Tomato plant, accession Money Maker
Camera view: horizontal (90 deg, fisheye); turntable rotation: 180 degrees
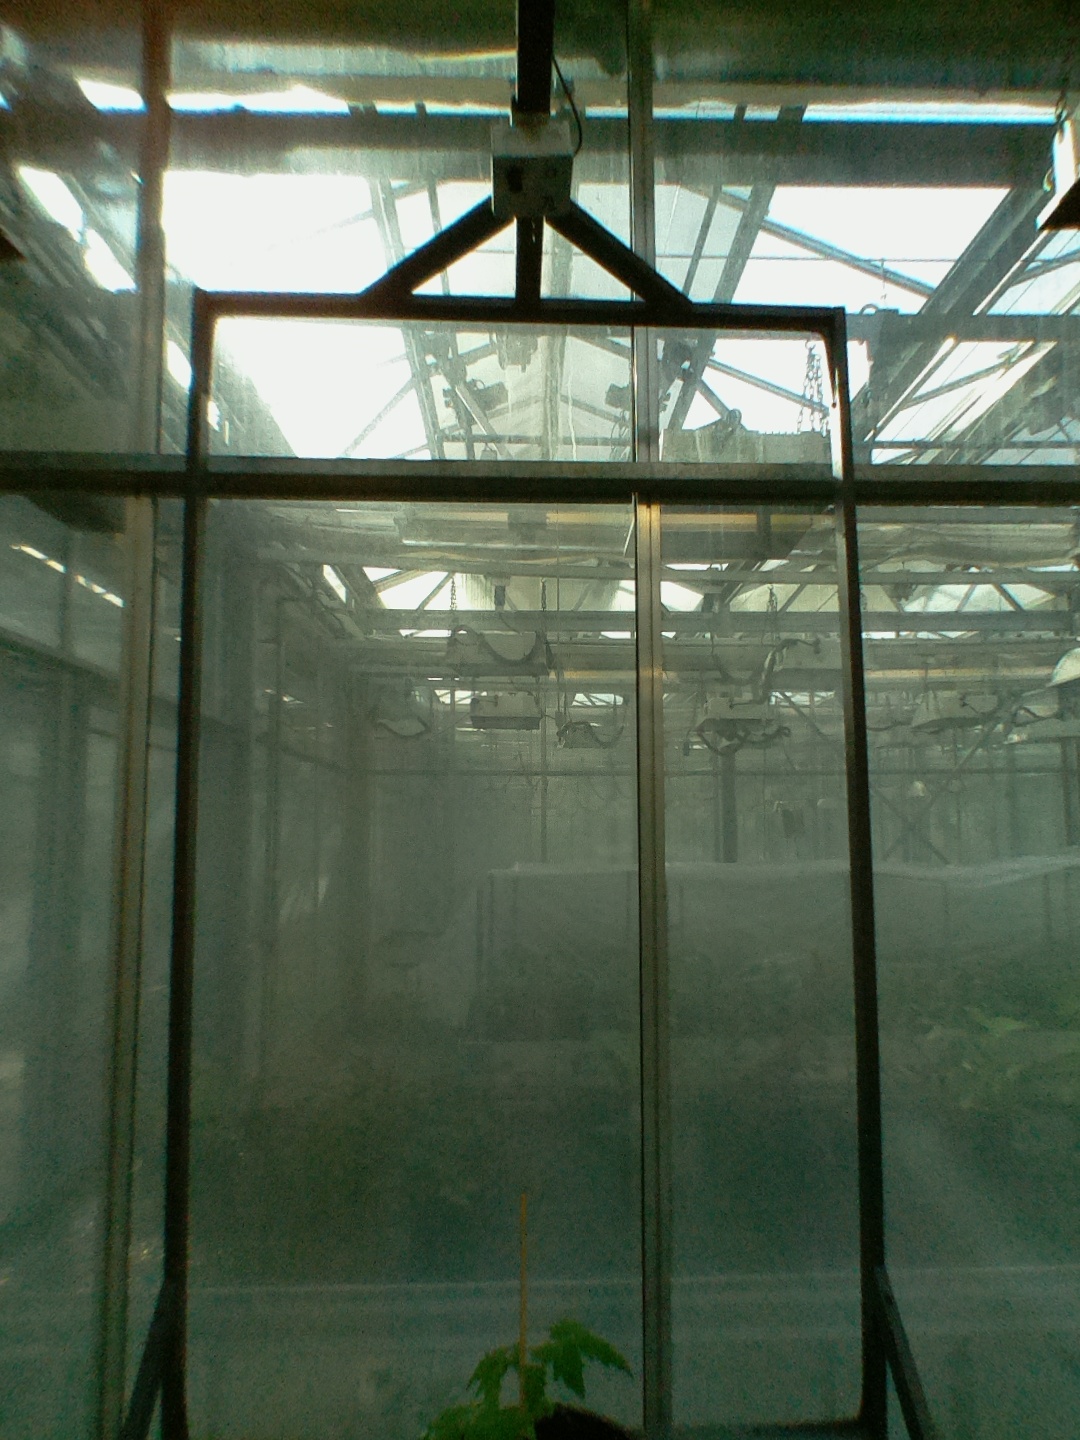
BBCH growth stage 13: 6 of true leaves visible